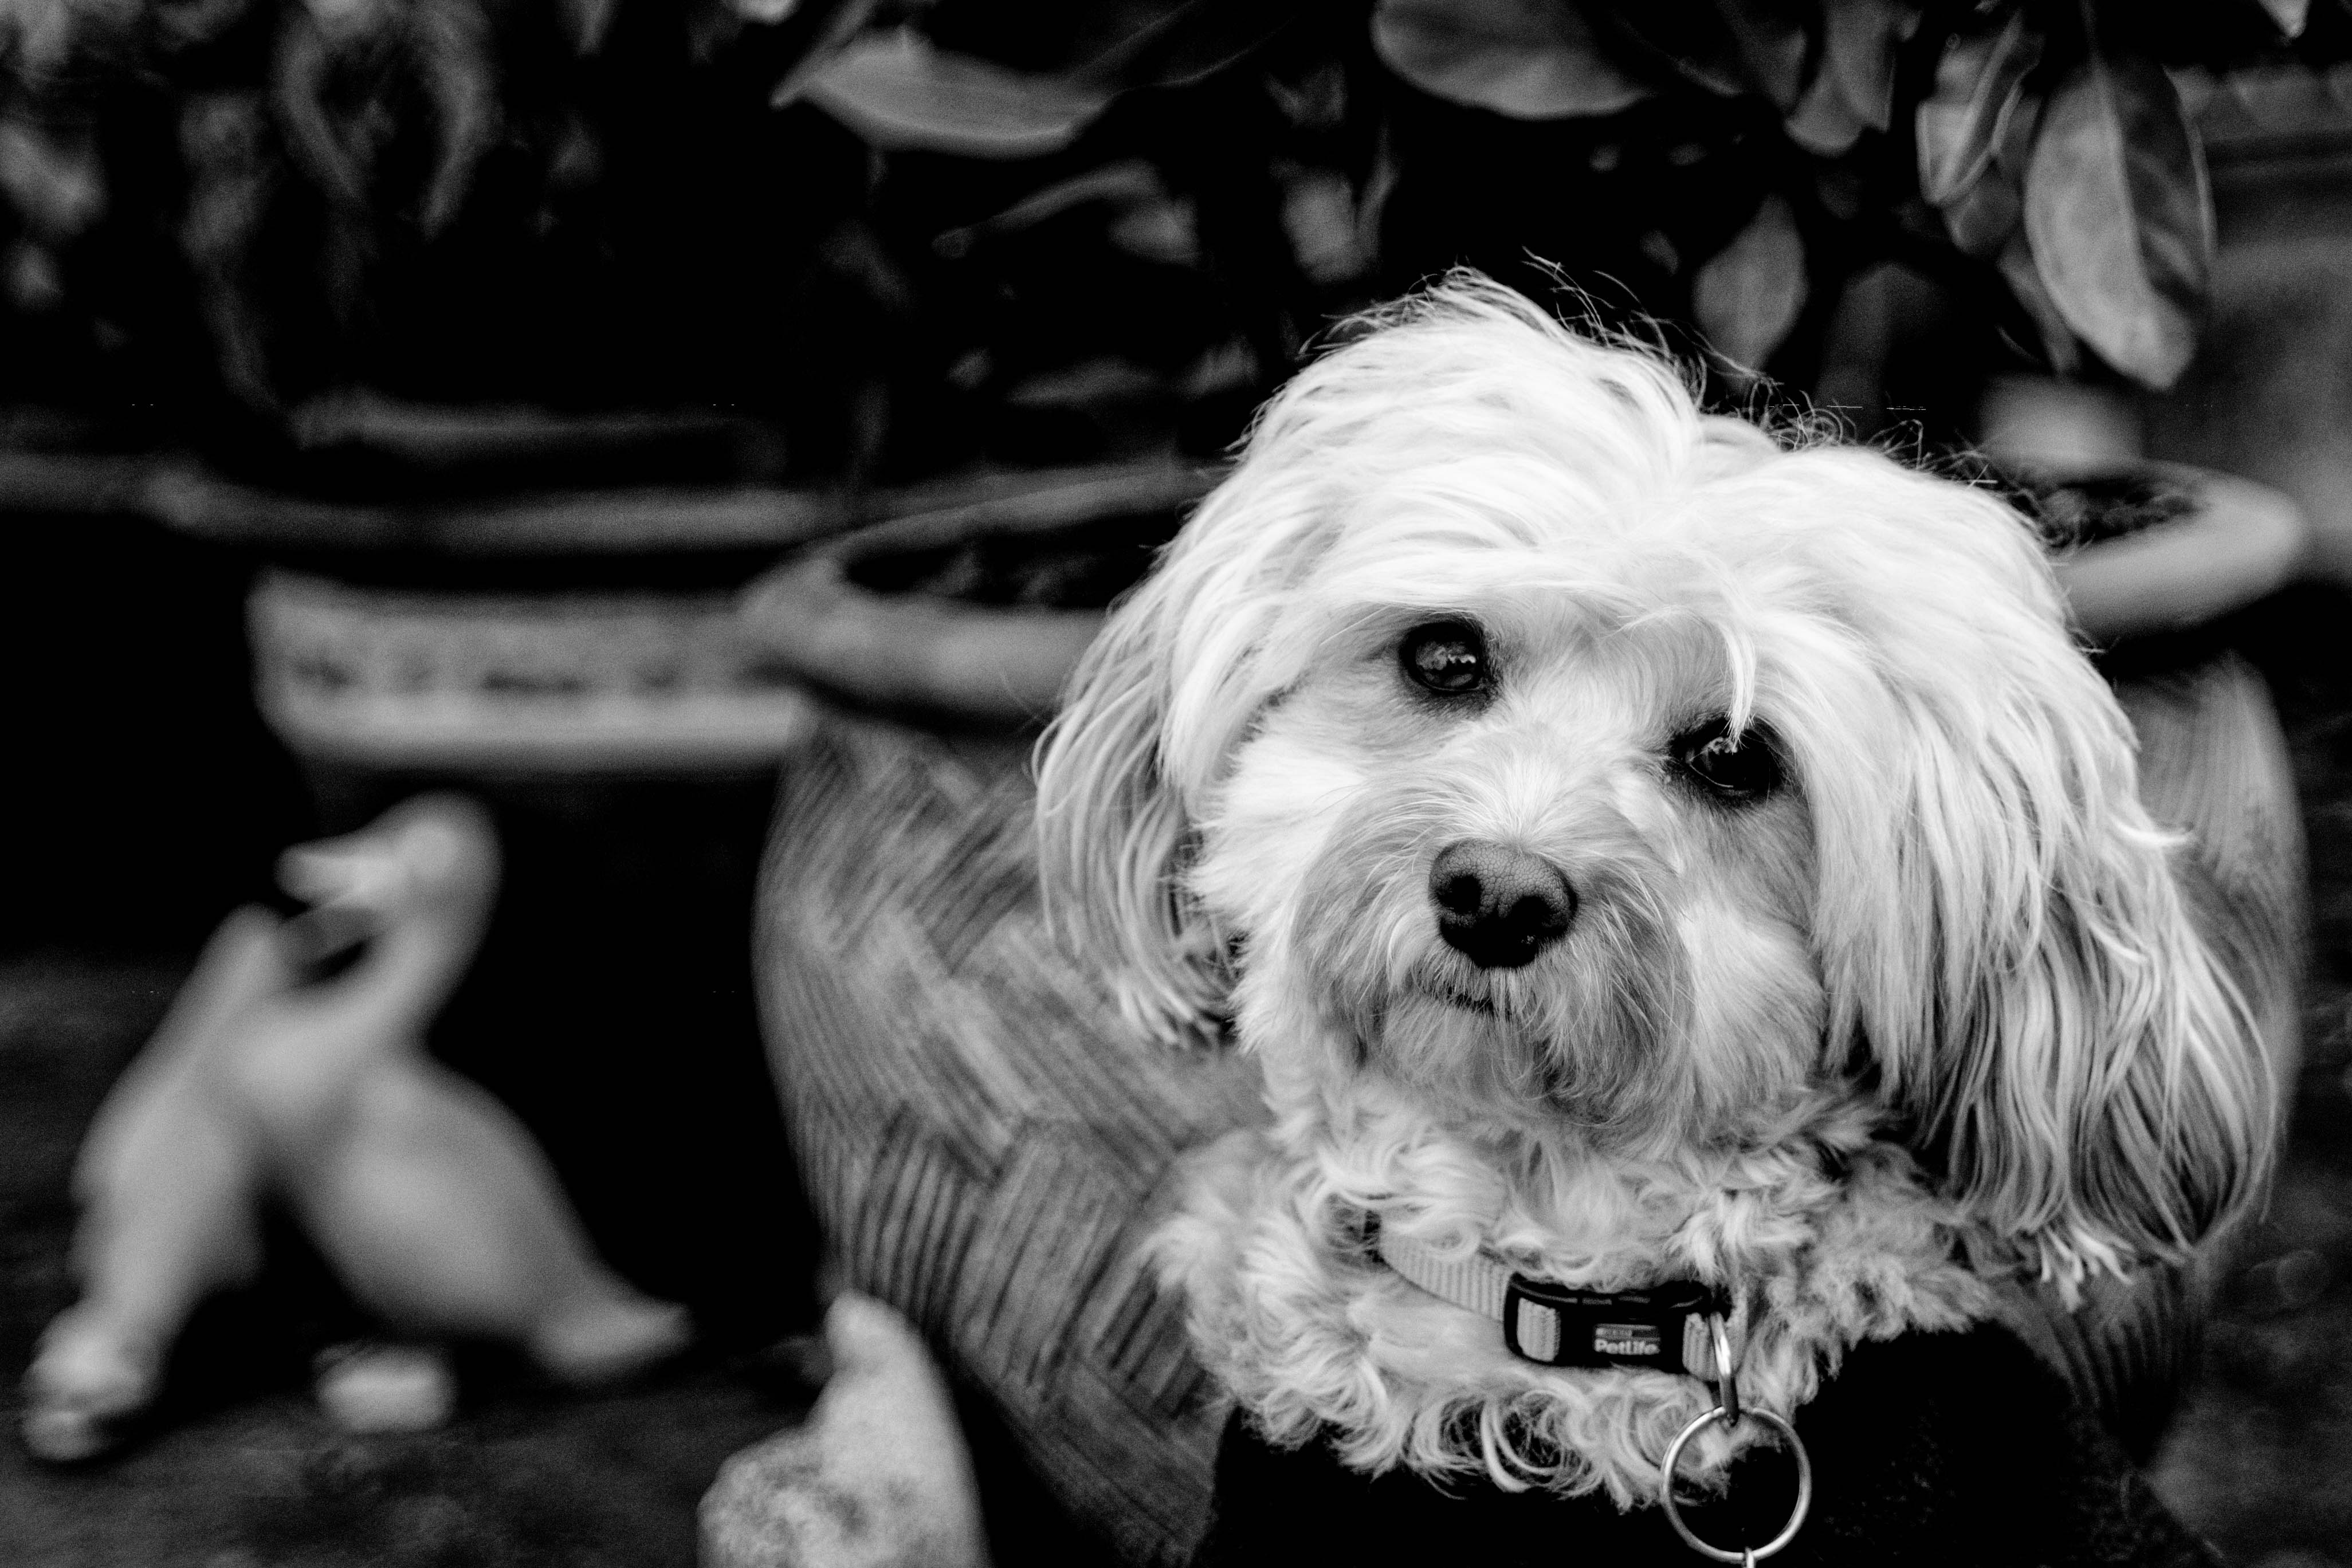
black and white, white, puppy, dog, animal, cute, mammal, nikon, black, monochrome, blackandwhite, vertebrate, adorable, bella, cavoodle, cavapoo, maltese, monochrome photography, dog like mammal, dog crossbreeds